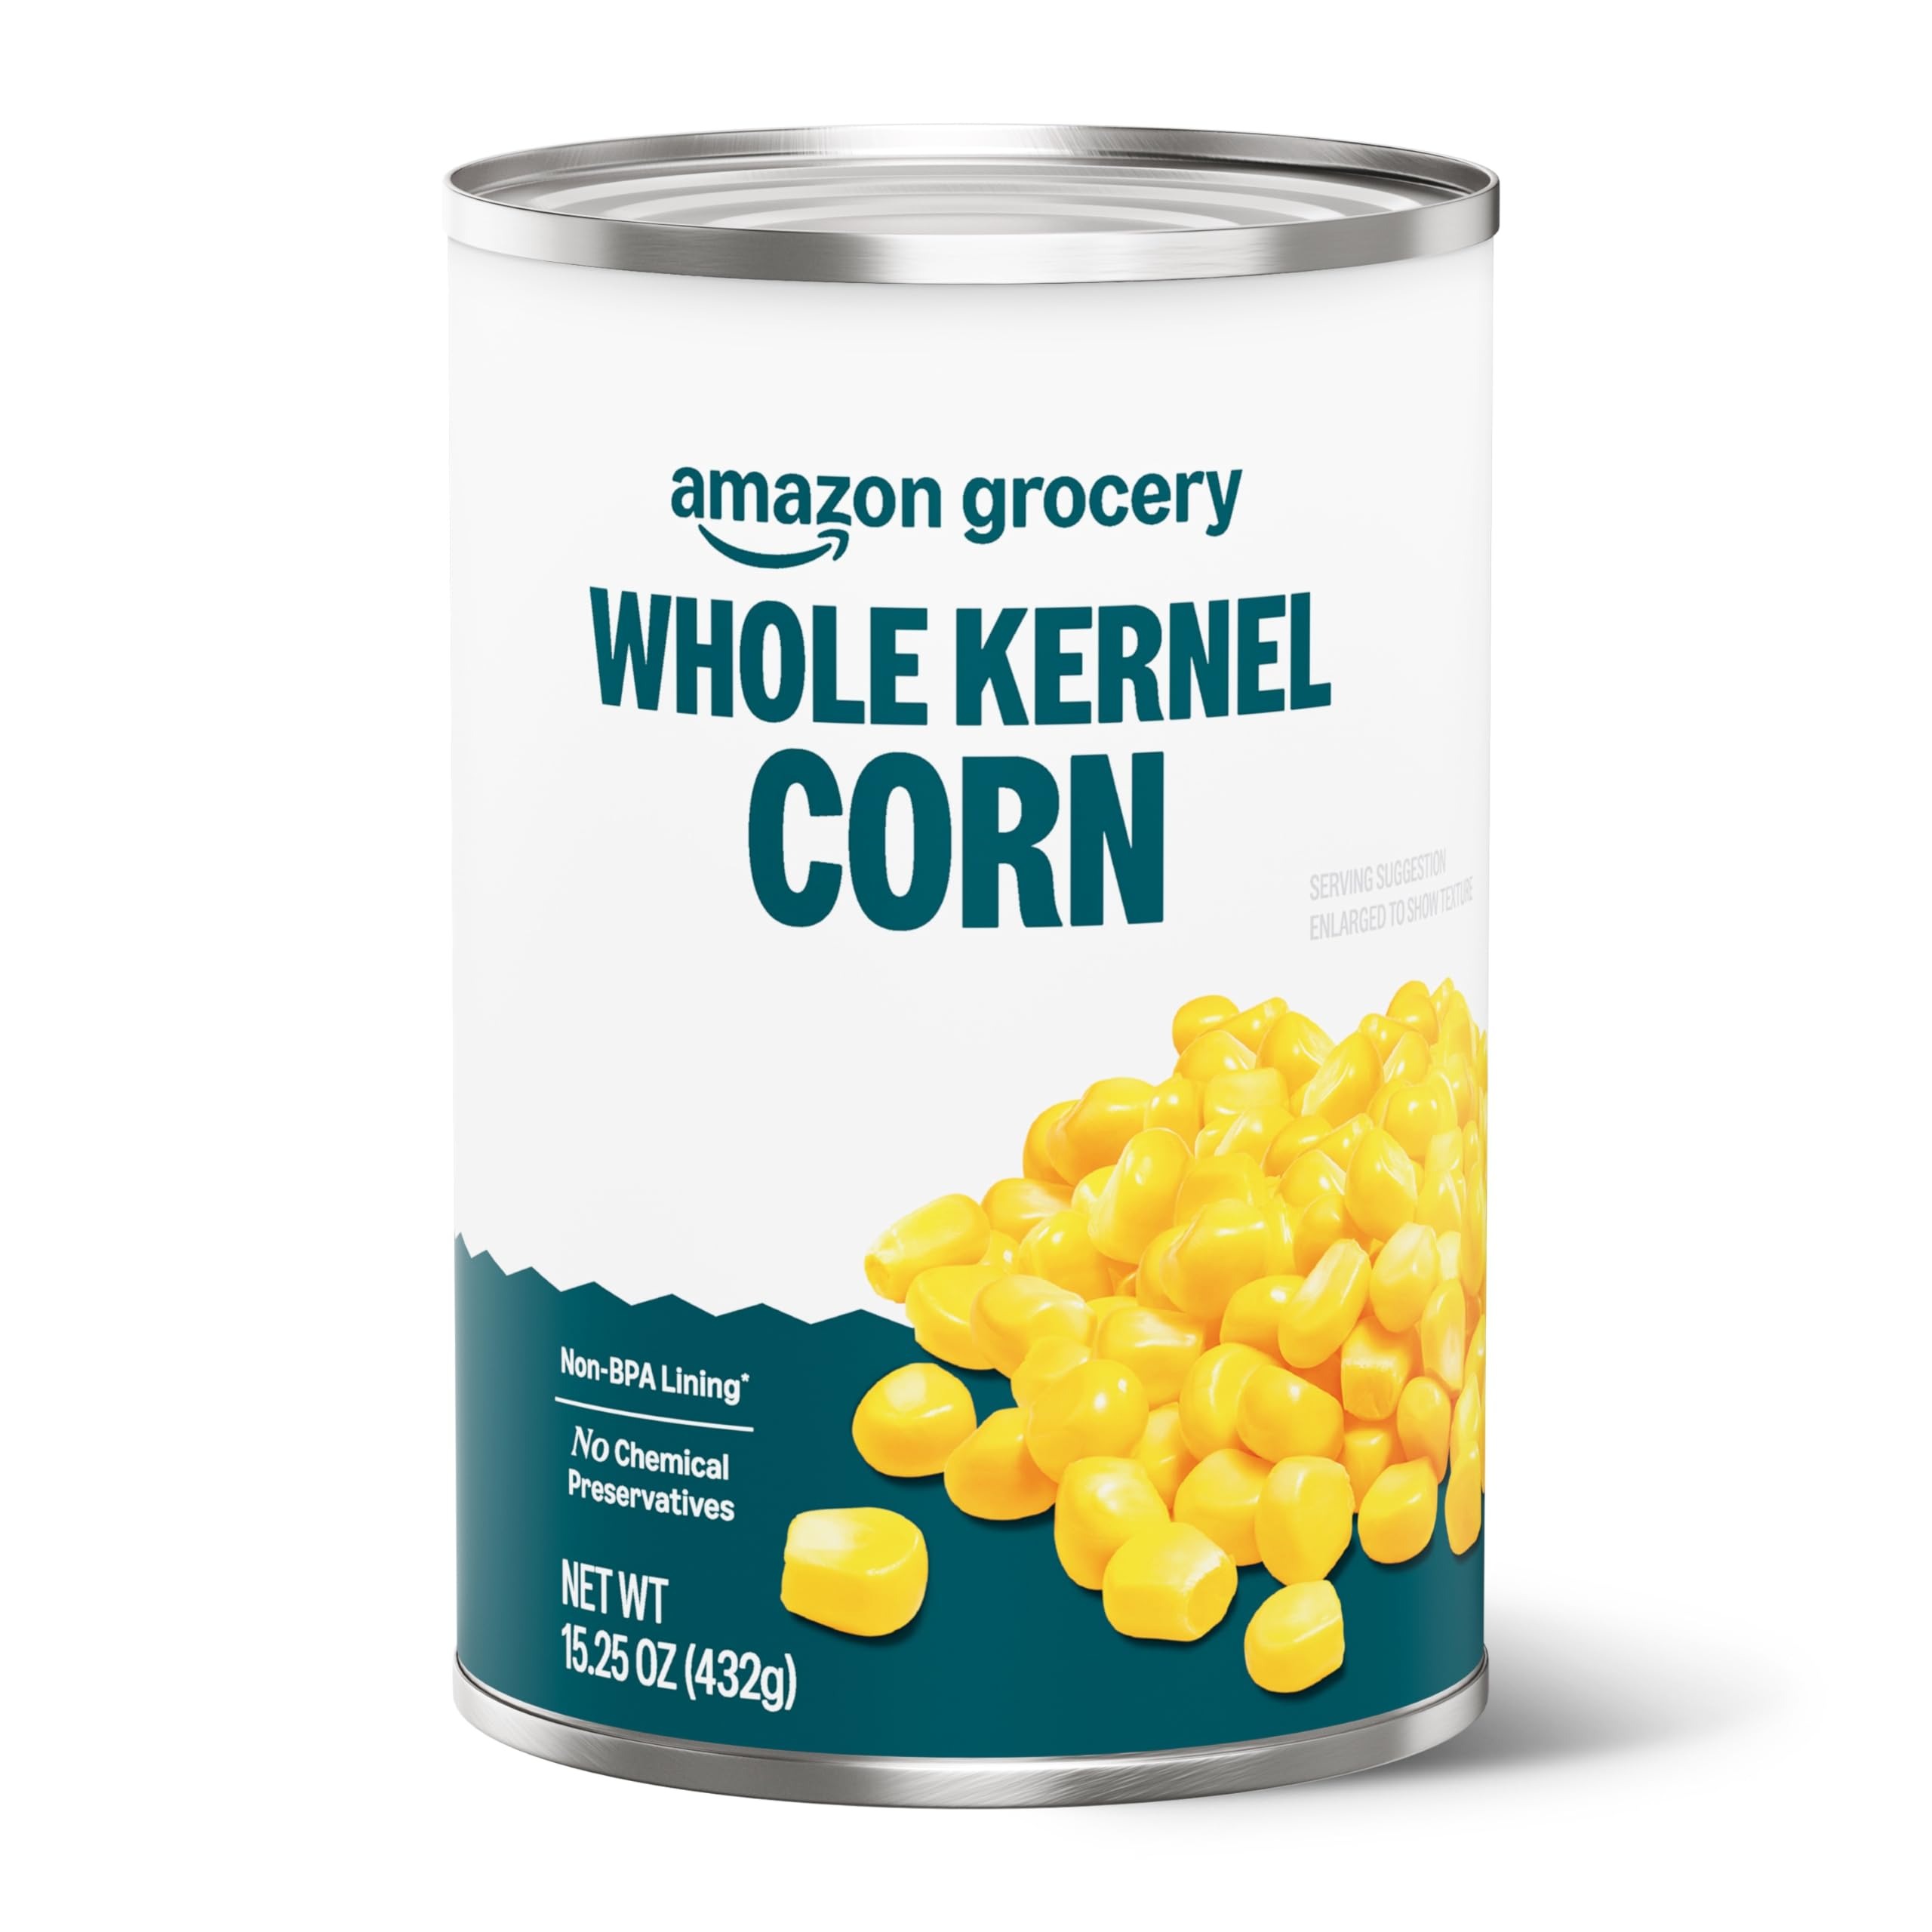
Item Name: Amazon Fresh, Canned Whole Kernel Corn, 15.25 Oz
Bullet Point 1: WHAT'S INSIDE: One 15.25 oz can of Whole Kernel Corn
Bullet Point 2: WHY YOU'LL LOVE IT: No preservatives, Non-BPA lining.
Bullet Point 3: HIGH QUALITY, LOW PRICES: Amazon Fresh brand products are all about high-quality food that fits every budget, every day.
Bullet Point 4: SATISFACTION GUARANTEED: If you don’t love it, we’ll make it right. Call 1-877-485-0385 and we’ll refund you for any reason within a year of purchase.
Bullet Point 5: ONLY FROM AMAZON: Look for the Amazon Fresh label to find great deals on a wide selection of grocery essentials.
Value: 15.0
Unit: Ounce

Price: 0.99